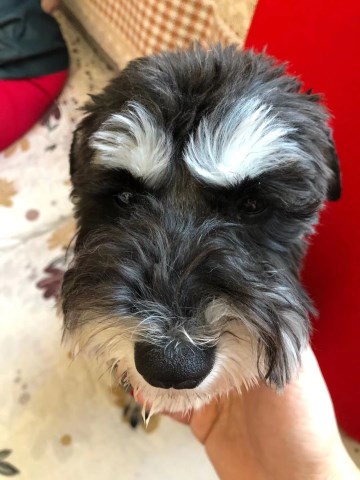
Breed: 2342-n000102-miniature_schnauzer